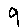
Label: 9